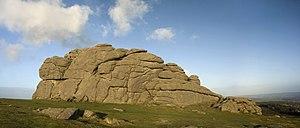
Haytor, dans le Parc naturel du Dartmoor, vu depuis l'est au coucher du soleil. Devon, Royaume-Uni.